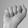
ASL letter: A